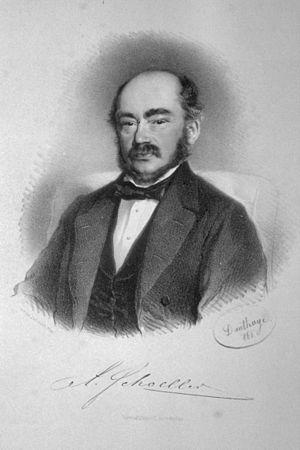
Wilhelm Alexander von Schoeller est un homme d'affaires germano-autrichien.